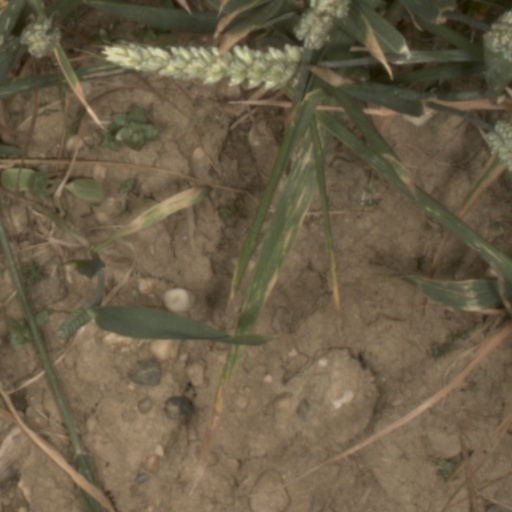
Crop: wheat